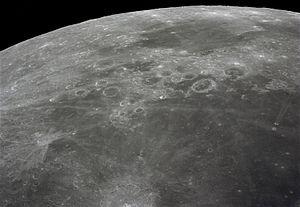
Montes Pyrenaeus désigne une chaîne de montagnes sur la Lune, nommée d'après la chaîne de montagnes terrestre des Pyrénées séparant la France de l'Espagne. À son extrémité nord se trouve le bord sud-ouest du cratère Gutenberg, puis la chaîne se prolonge au sud encadrant le bord oriental de la Mare Nectaris.
Le cratère Gutenberg désigne un cratère d'impact lunaire, dû à un impact de météorite, situé à la limite ouest de la Mare Fecunditatis. Le cratère Gutenberg est situé au nord-est du cratère Magelhaens.
Mare Nectaris est une petite mare lunaire située entre Mare Tranquillitatis et Mare Fecunditatis. La partie est de cette mer est bordée à l'ouest par les Montes Pyrenaeus. Le petit cratère Rosse se trouve dans cette mer.